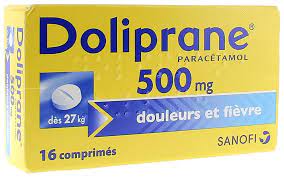
Nataal bii ngeen ma yónnee gis naa ci biir nataal bi garabu tubaab guy faj, am ay mbind yu bleu ñu koy wax dolliparaan.